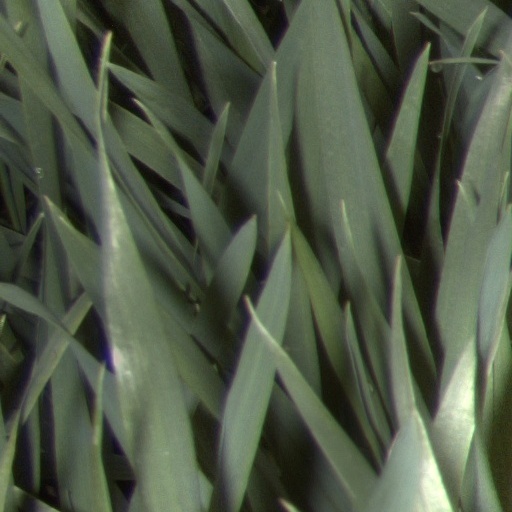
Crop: wheat